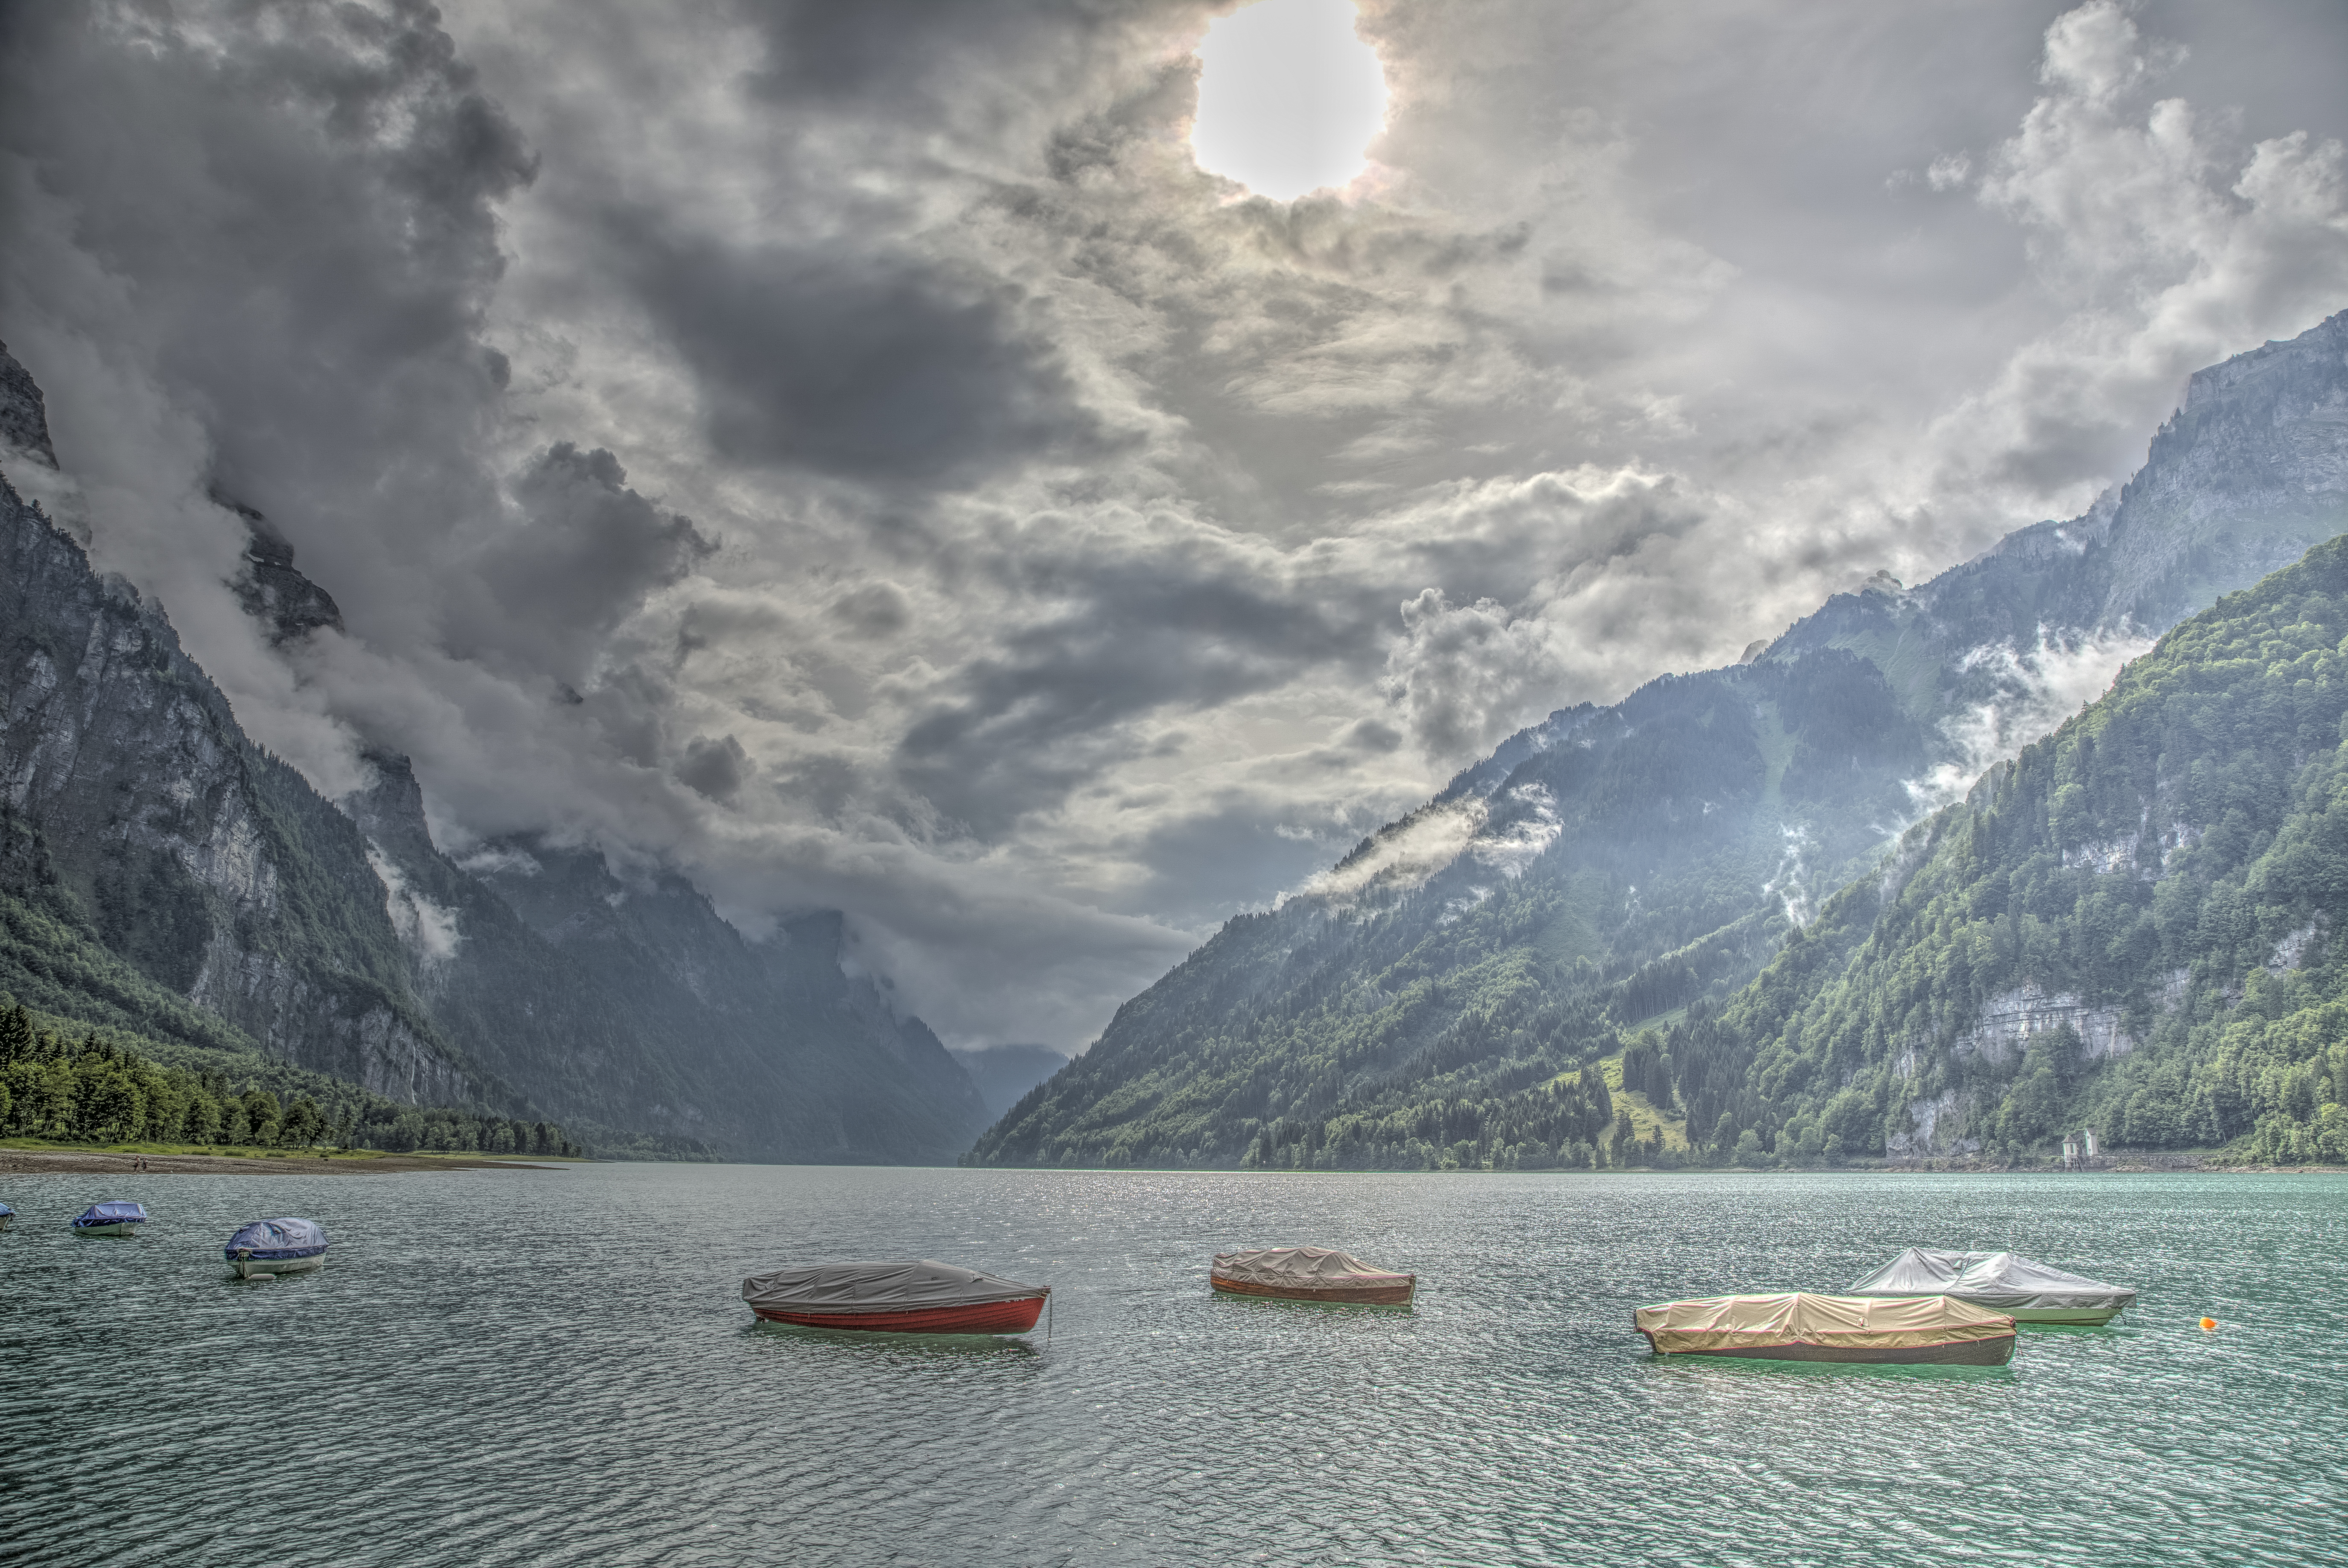
sea, nature, creative, mountain, cloud, photography, lake, mountain range, reflection, canon, bay, fjord, reservoir, free, hdr, alps, swiss, copyrightfree, europa, commons, freeforcommercialuse, royaltyfree, schweiz, wendelin, jacober, glarnerland, glarus, freiesfotoarchiv, royalty, 6d, klontal, epic, loch, kl ntalersee, landform, geographical feature, mountainous landforms, glacial landform